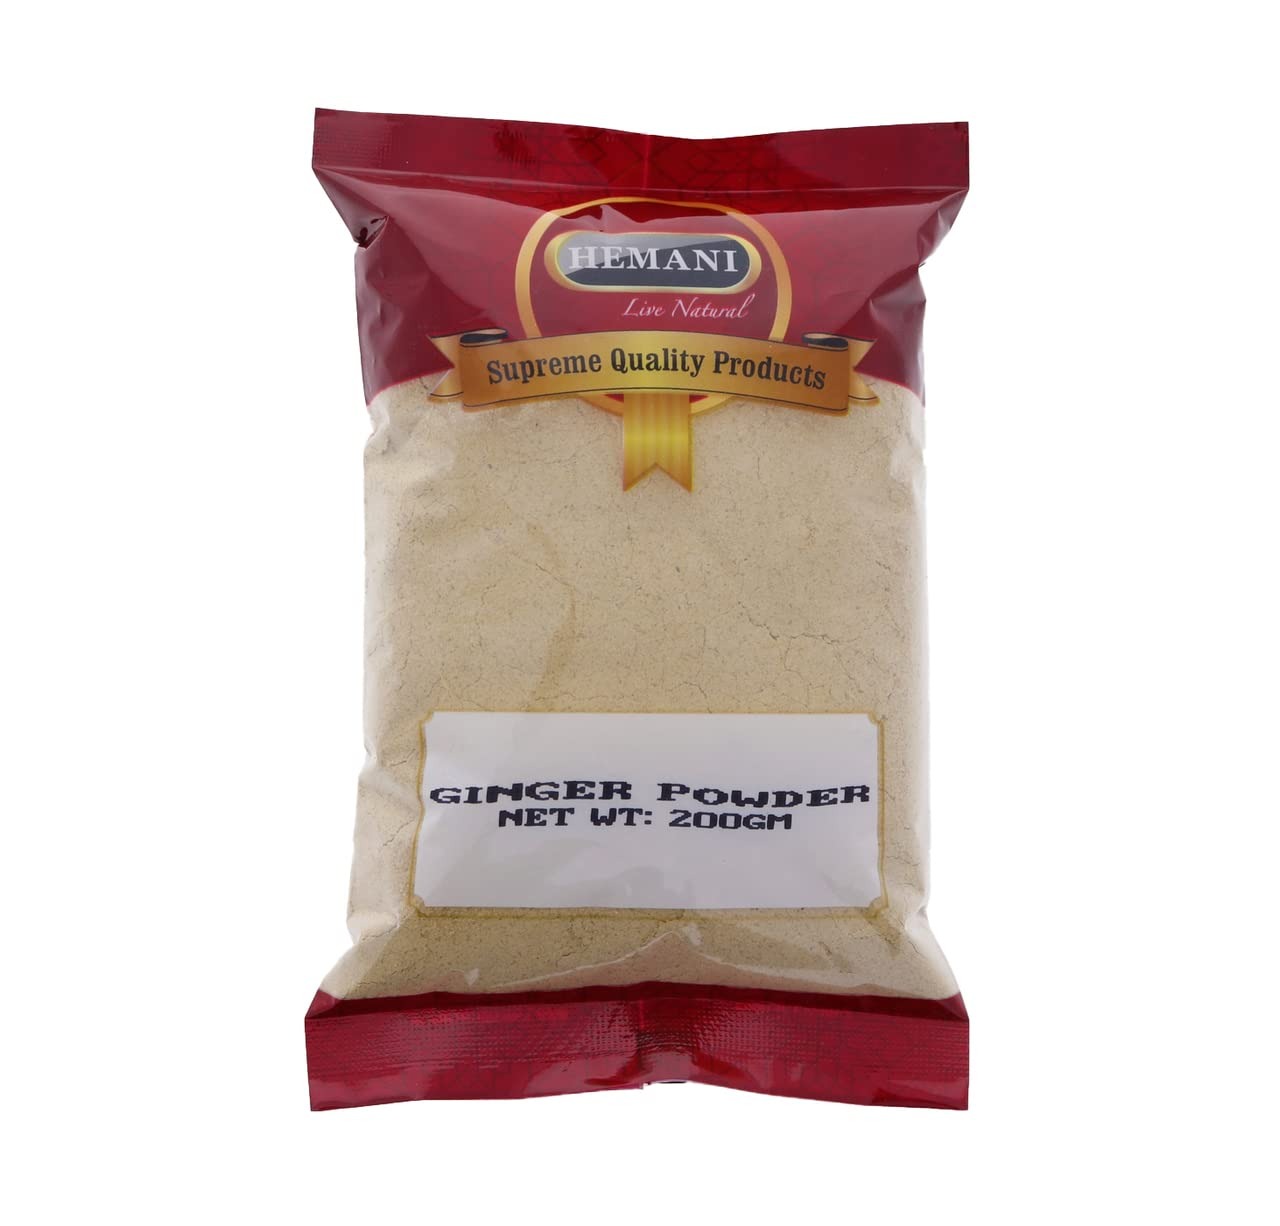
Item Name: Hemani Ginger Root Powder Fresh Ground (200g 7oz) | 100% All-Natural | Vegan | Antioxidant I Superfood I Spice I Mix with Tea, Juice or Coffee
Bullet Point 1: Pungent flavor - Add some extra zest to your favorite recipes with our premium ginger powder! Its pungent flavor adds warmth and sweetness to baked goods and also enhances savory dishes.
Bullet Point 2: Nutritional value - With its rich nutritional profile, ginger root is dried and carefully milled into a powder for easy use. Low in carbohydrates and packed with Free-radical scavengers, it's perfect for adding to tea or coffee.
Bullet Point 3: Digestive aid - A famous digestive aid throughout history, it helps relieve indigestion and gas as well as other stomach ailments. Get the convenience of powdered form without sacrificing nutritional content.
Bullet Point 4: Hair growth booster - Ginger powder can help give thinning hair a boost of health by stimulating blood flow to the follicles while acting as a fertilizer for hair growth. It's known to improve the thickness and strength of hair strands too!
Bullet Point 5: This potent root, also referred to as Soonth or Adrak, has been traditionally utilized to alleviate muscle pain, joint aches, queasiness, lessen swelling, and even soothe an unsettled stomach.
Product Description: Experience the rich flavor of Ginger Powder and its numerous health benefits! Our pure ground ginger root powder is a versatile ingredient that can be used to enhance savory dishes, marinades, rubs, and sauces. It also brings a warm sweetness to any baked good you can imagine! Not only does it have pungent flavor but it's also incredibly nutritious with low carbohydrates and packed with Free-radical scavengers. Ginger Powder is easy to use, perfect for adding to tea or coffee, helps relieve indigestion gas stomach ailments and provides great nutrients for thinning hair. This powder helps give hair a boost of health by stimulating blood flow to the follicles while acting as fertilizer for healthy growth thickness and strength. Also known as Soonth OR Adrak, this powder has been known for centuries as a natural healer that assists muscle pain, joint discomfort and nausea. Order your Ginger powder from us today and experience all its great health benefits!
Value: 7.1
Unit: Ounce

Price: 11.79